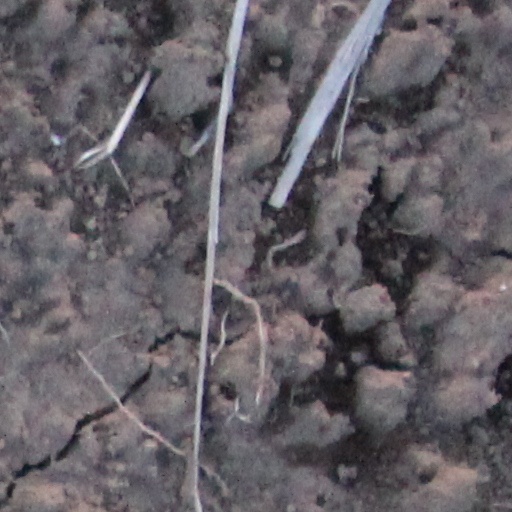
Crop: wheat